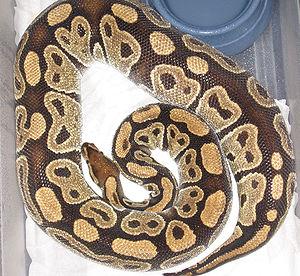
"Le xanthisme ou xanthochroïsme désigne un ensemble de phénotypes caractérisés par la couleur jaune des téguments sur toute la surface de l'anatomie de l'animal ou par zones. Les espèces sont alors qualifiées de xanthiques ou de ""gold"" dans le langage commercial courant des espèces animales.